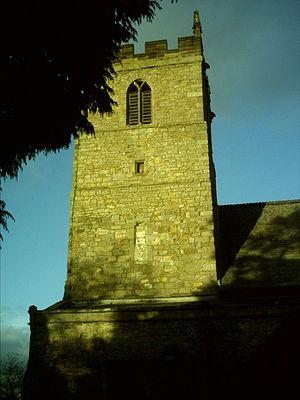
Newton Aycliffe est une ville du comté de Durham fondée en 1947. Elle est la plus ancienne des villes nouvelles du nord de l'Angleterre.